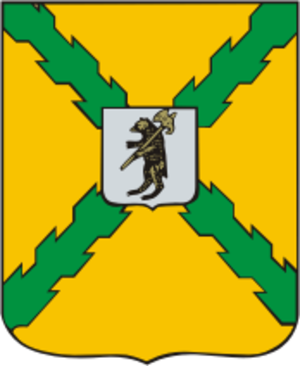
Pochekhonié est une ville de l'oblast de Iaroslavl, en Russie, et le chef-lieu administratif du raïon de Pochekhonié. Sa population s'élevait à 5 650 habitants en 2020. Elle est connue pour son fameux fromage présuré, le fromage de Pochekhonié.